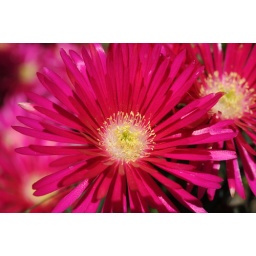
South African flower in the golden gate botanical garden